Beijing city fortifications

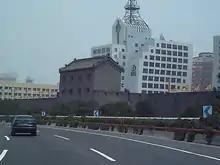
Remaining walls of the Xibianmen barbican

Xibianmen (西便門 lit. 'Western Convenient Gate') was located at the northwestern corner of the Outer city walls. It was dismantled in 1952. Parts of the barbican walls remain.